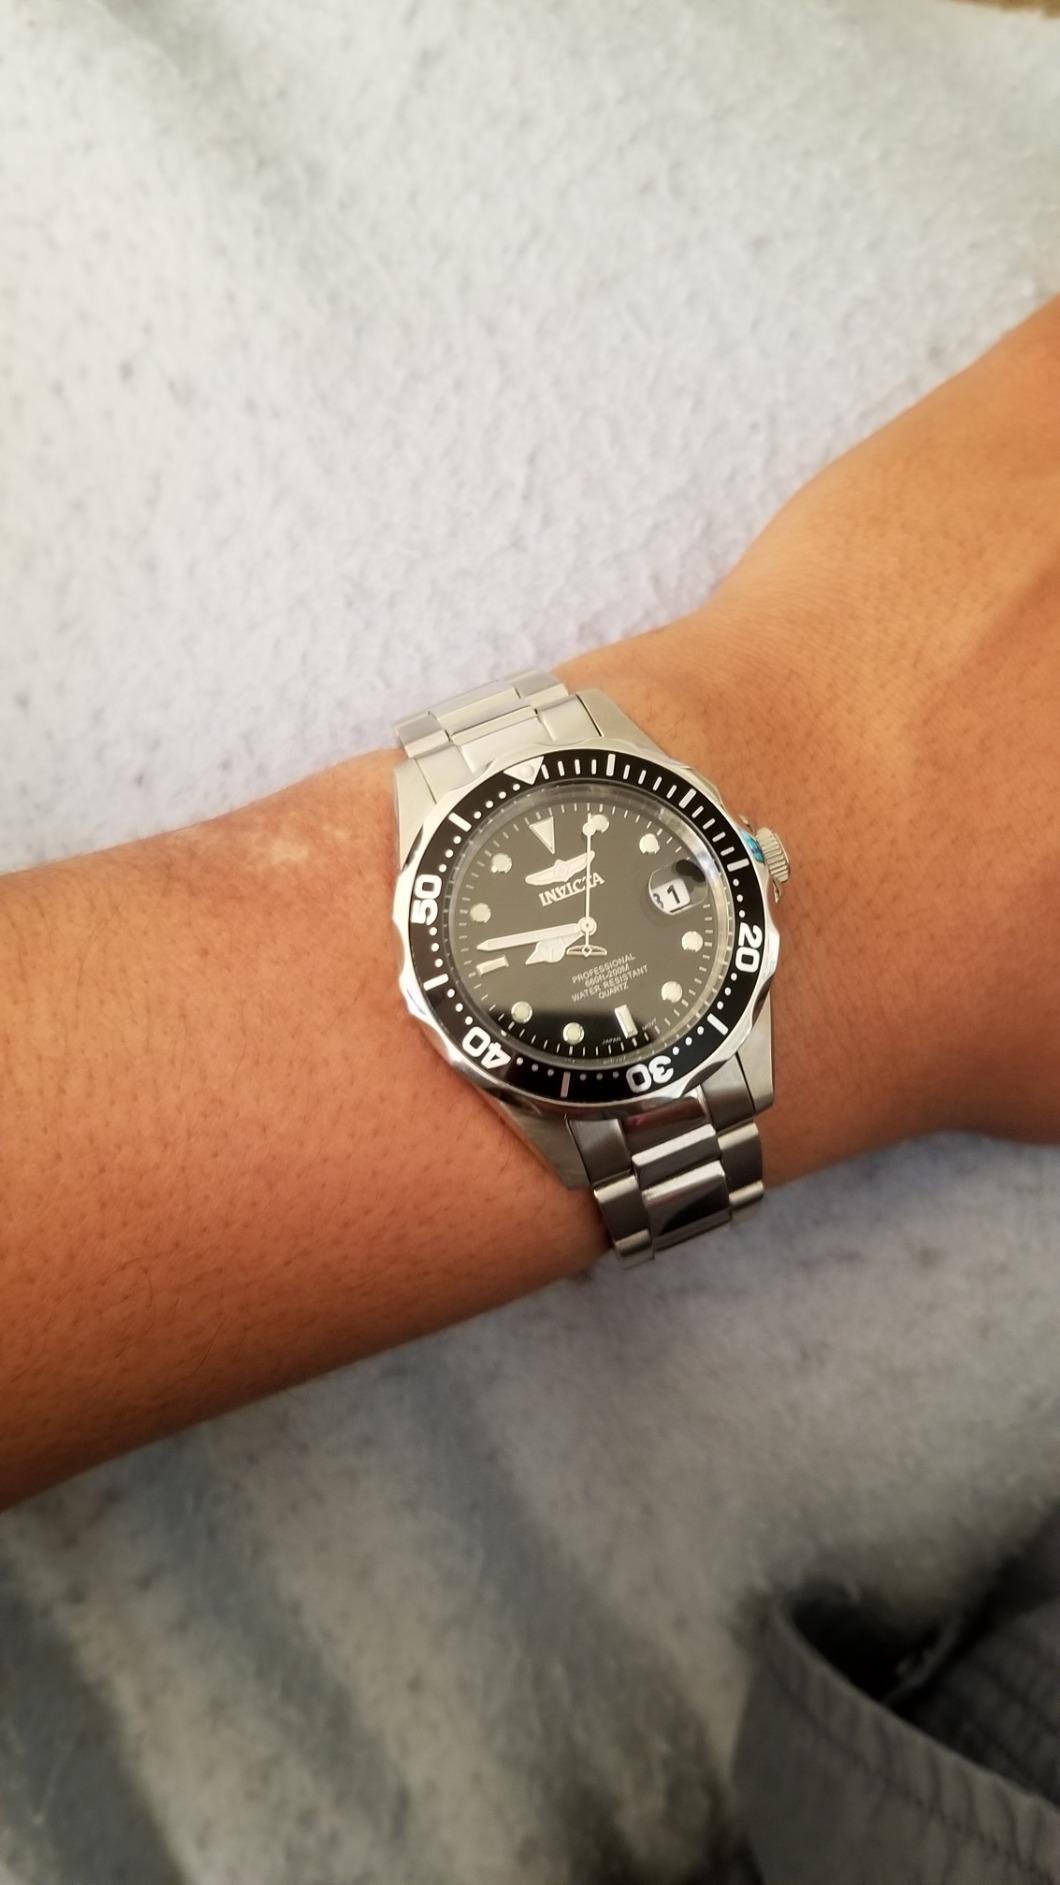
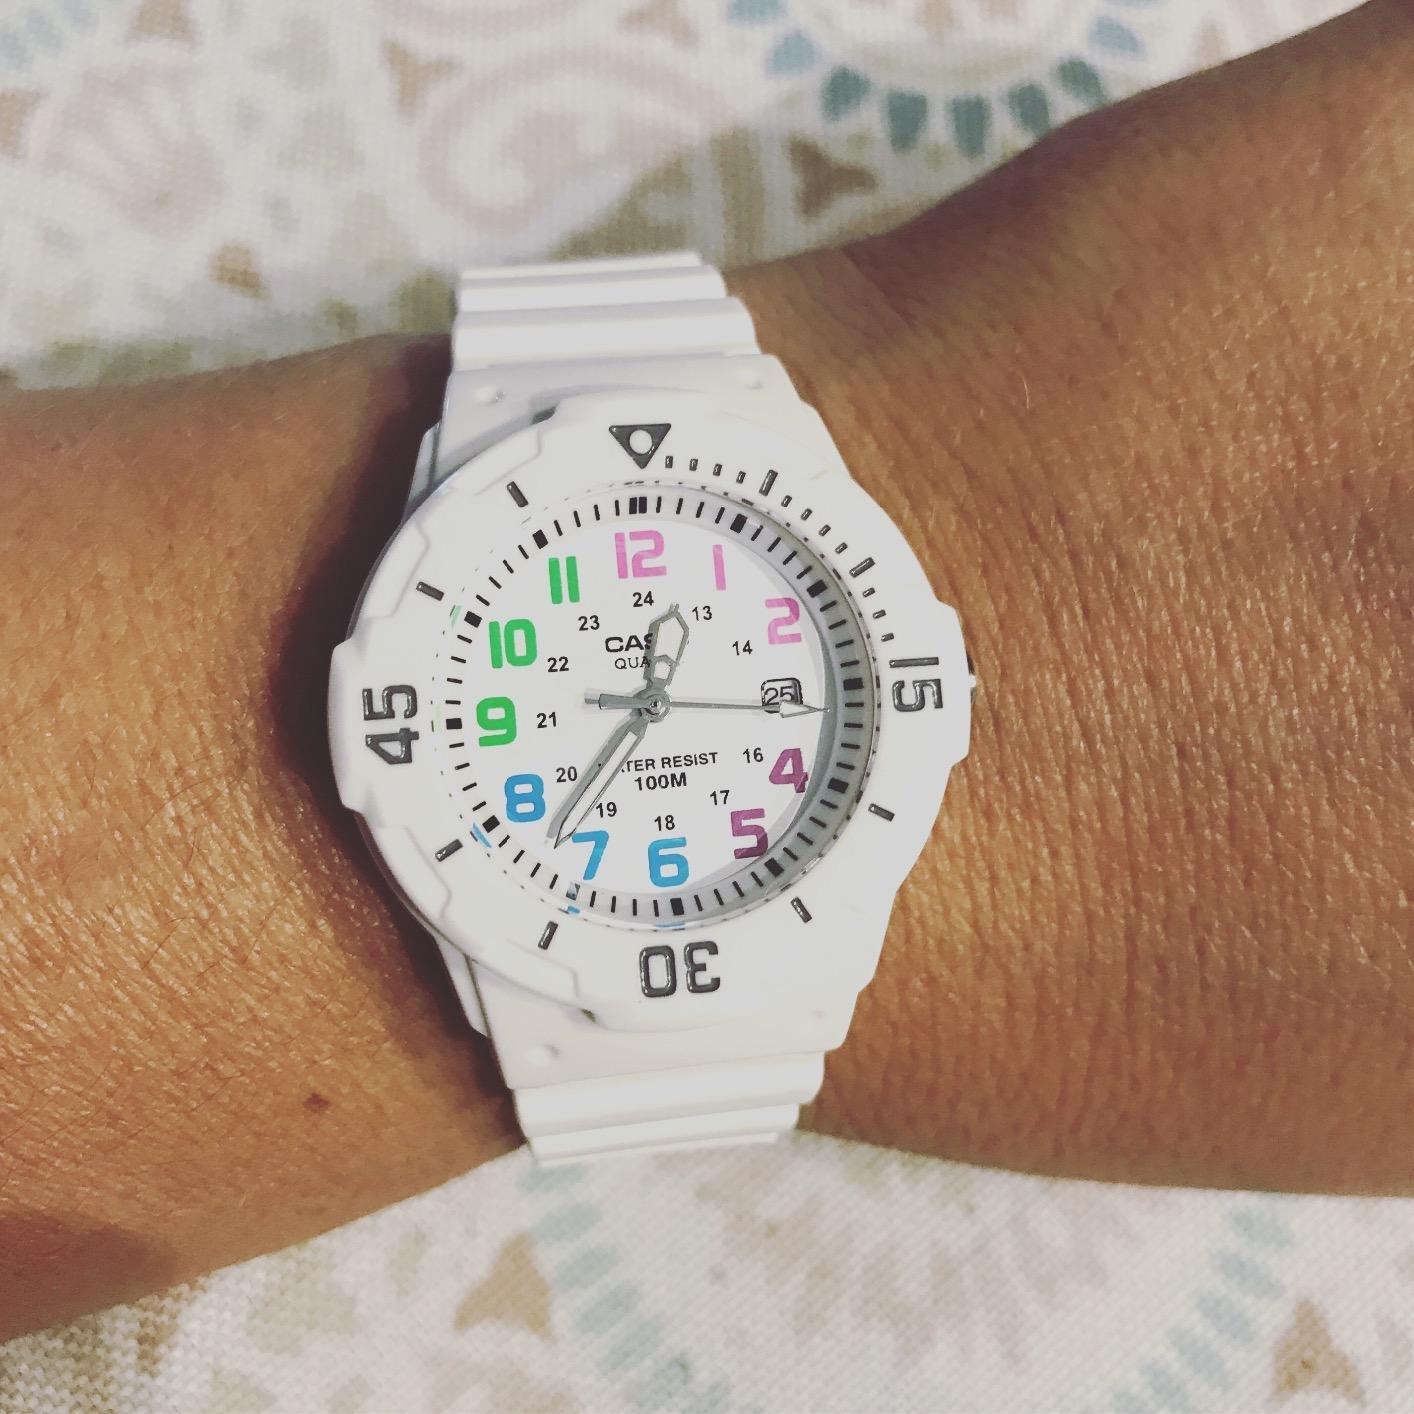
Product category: accessories_watch
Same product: no